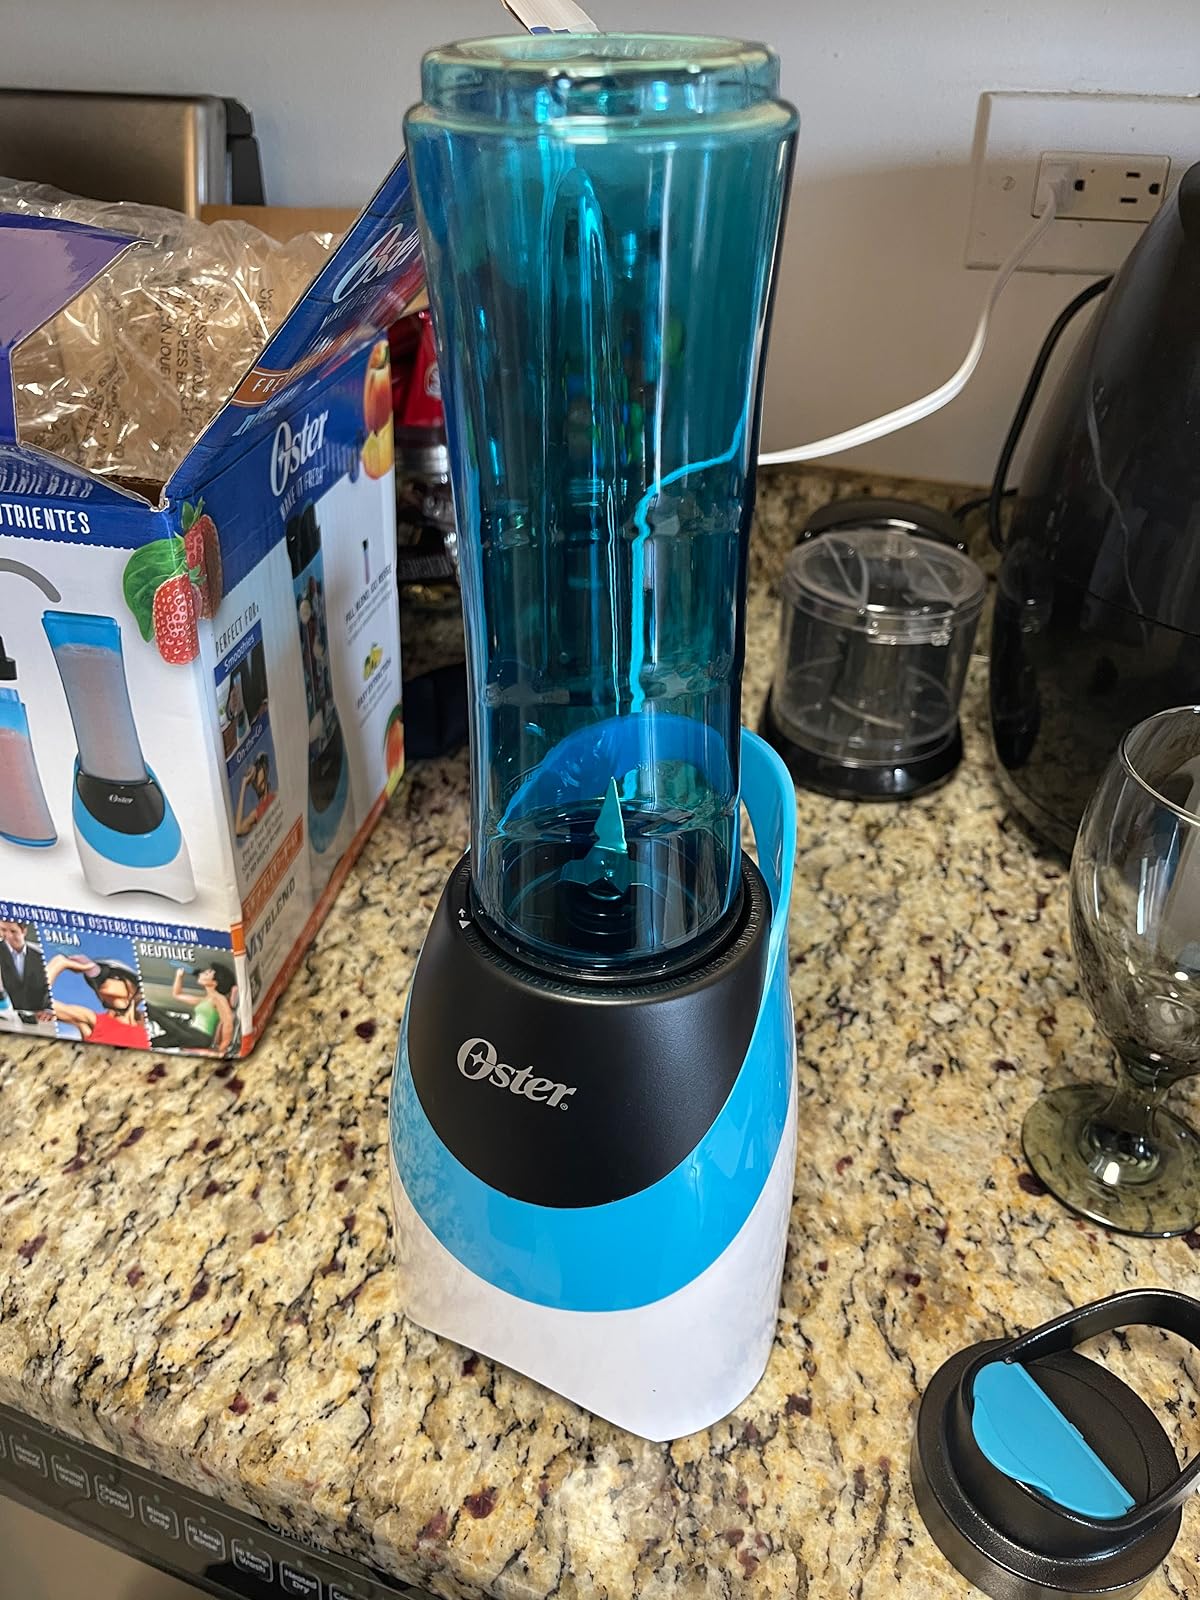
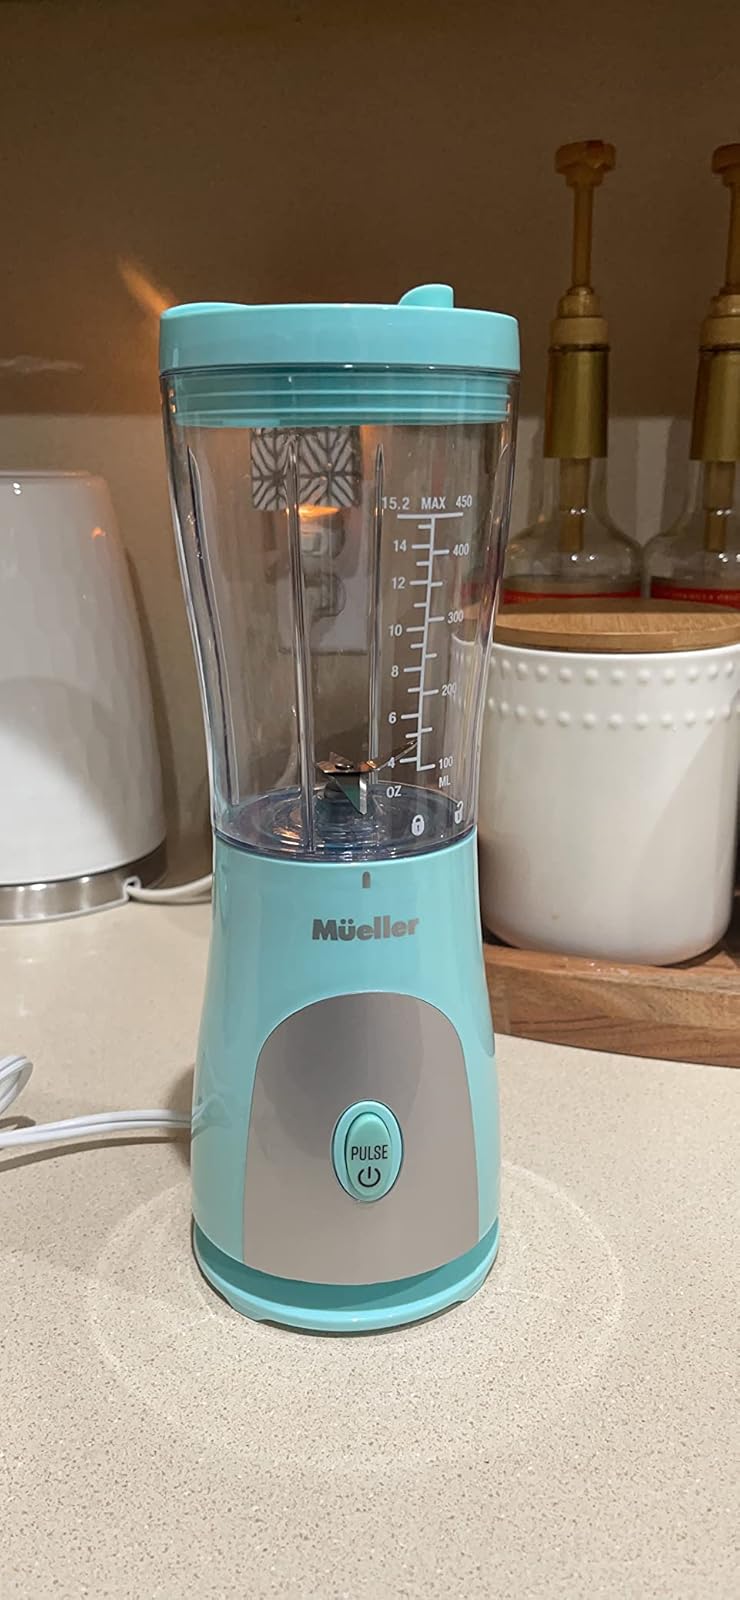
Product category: items_blender
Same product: no